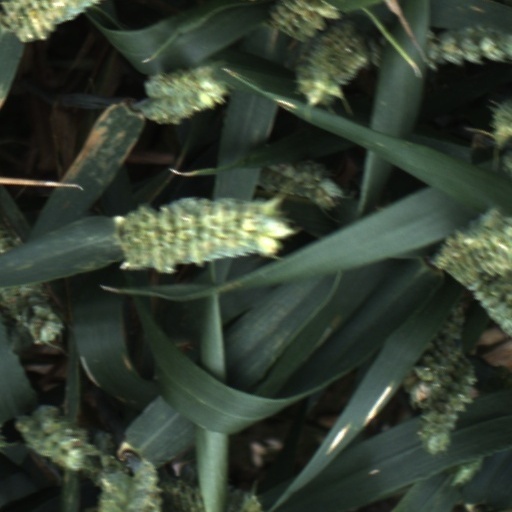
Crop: wheat